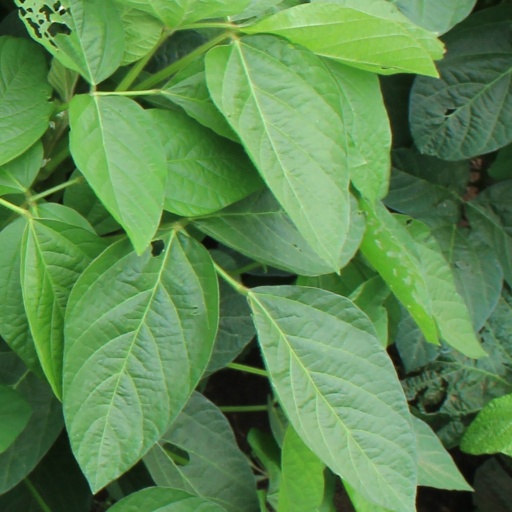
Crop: soybean